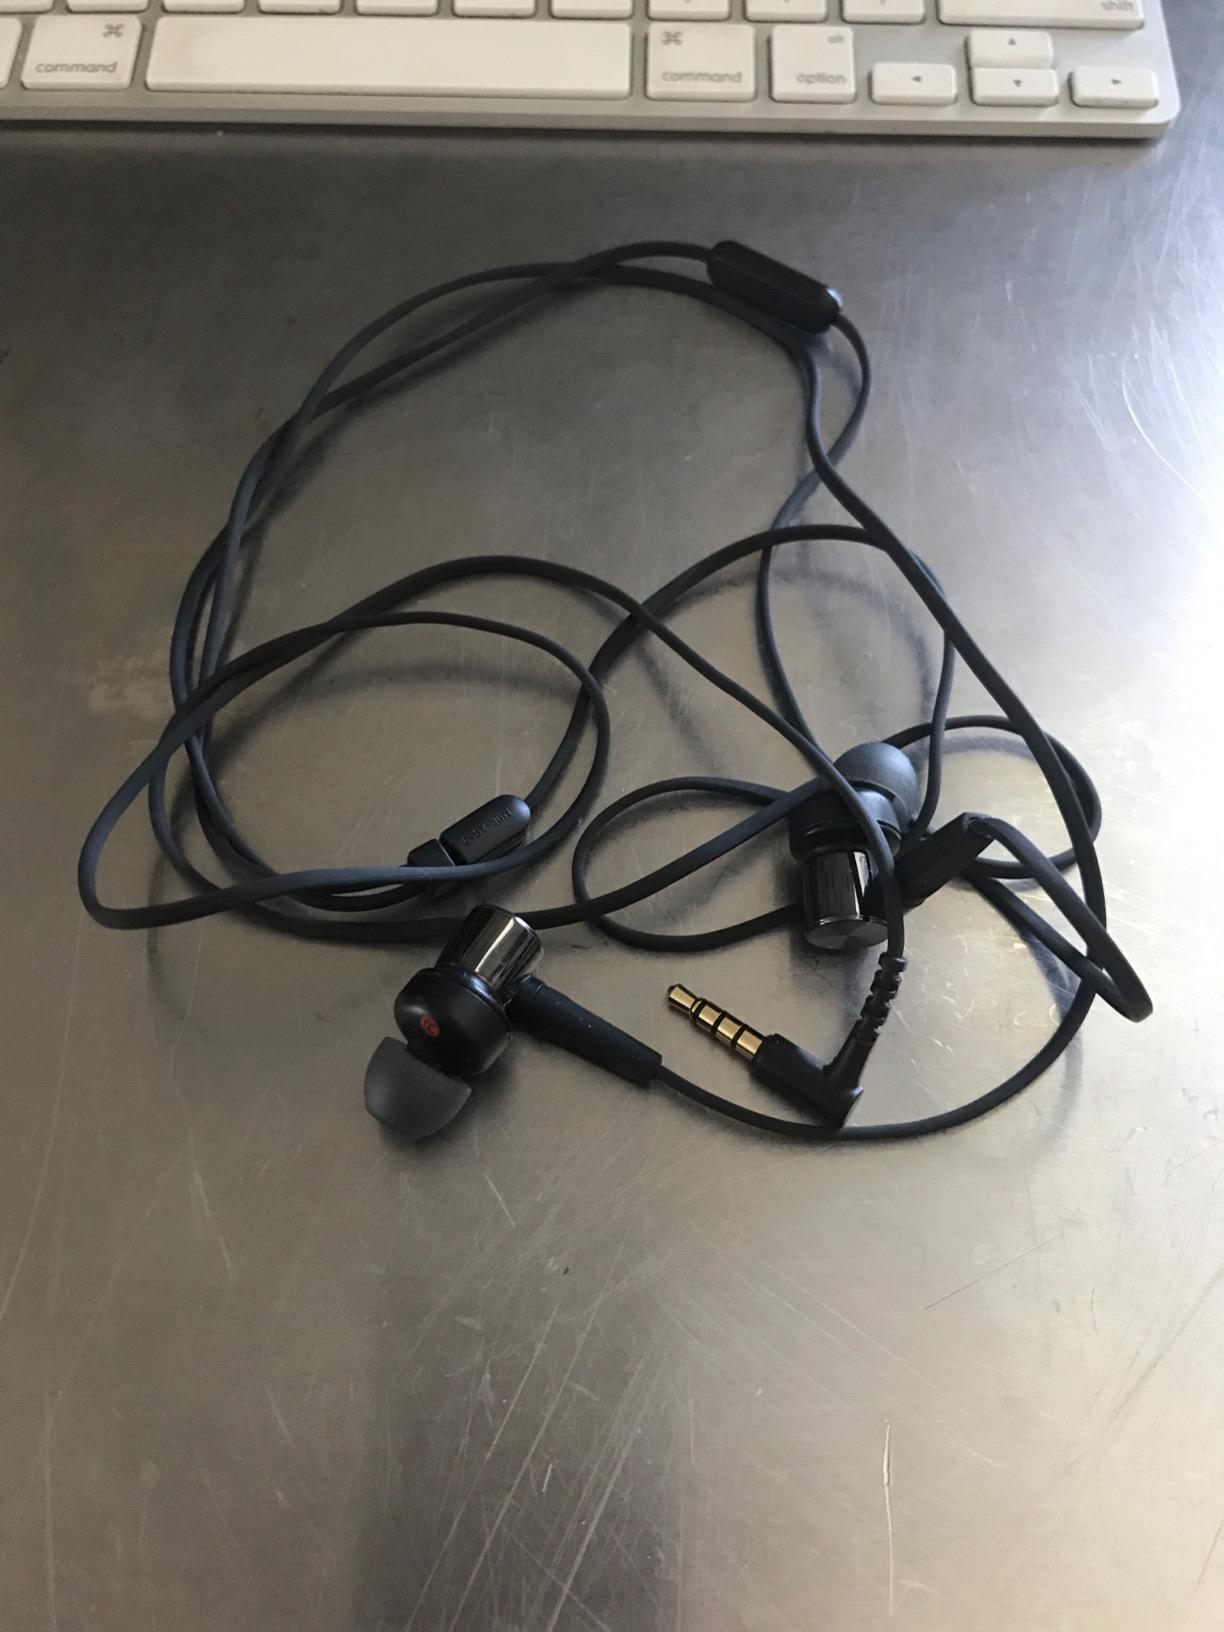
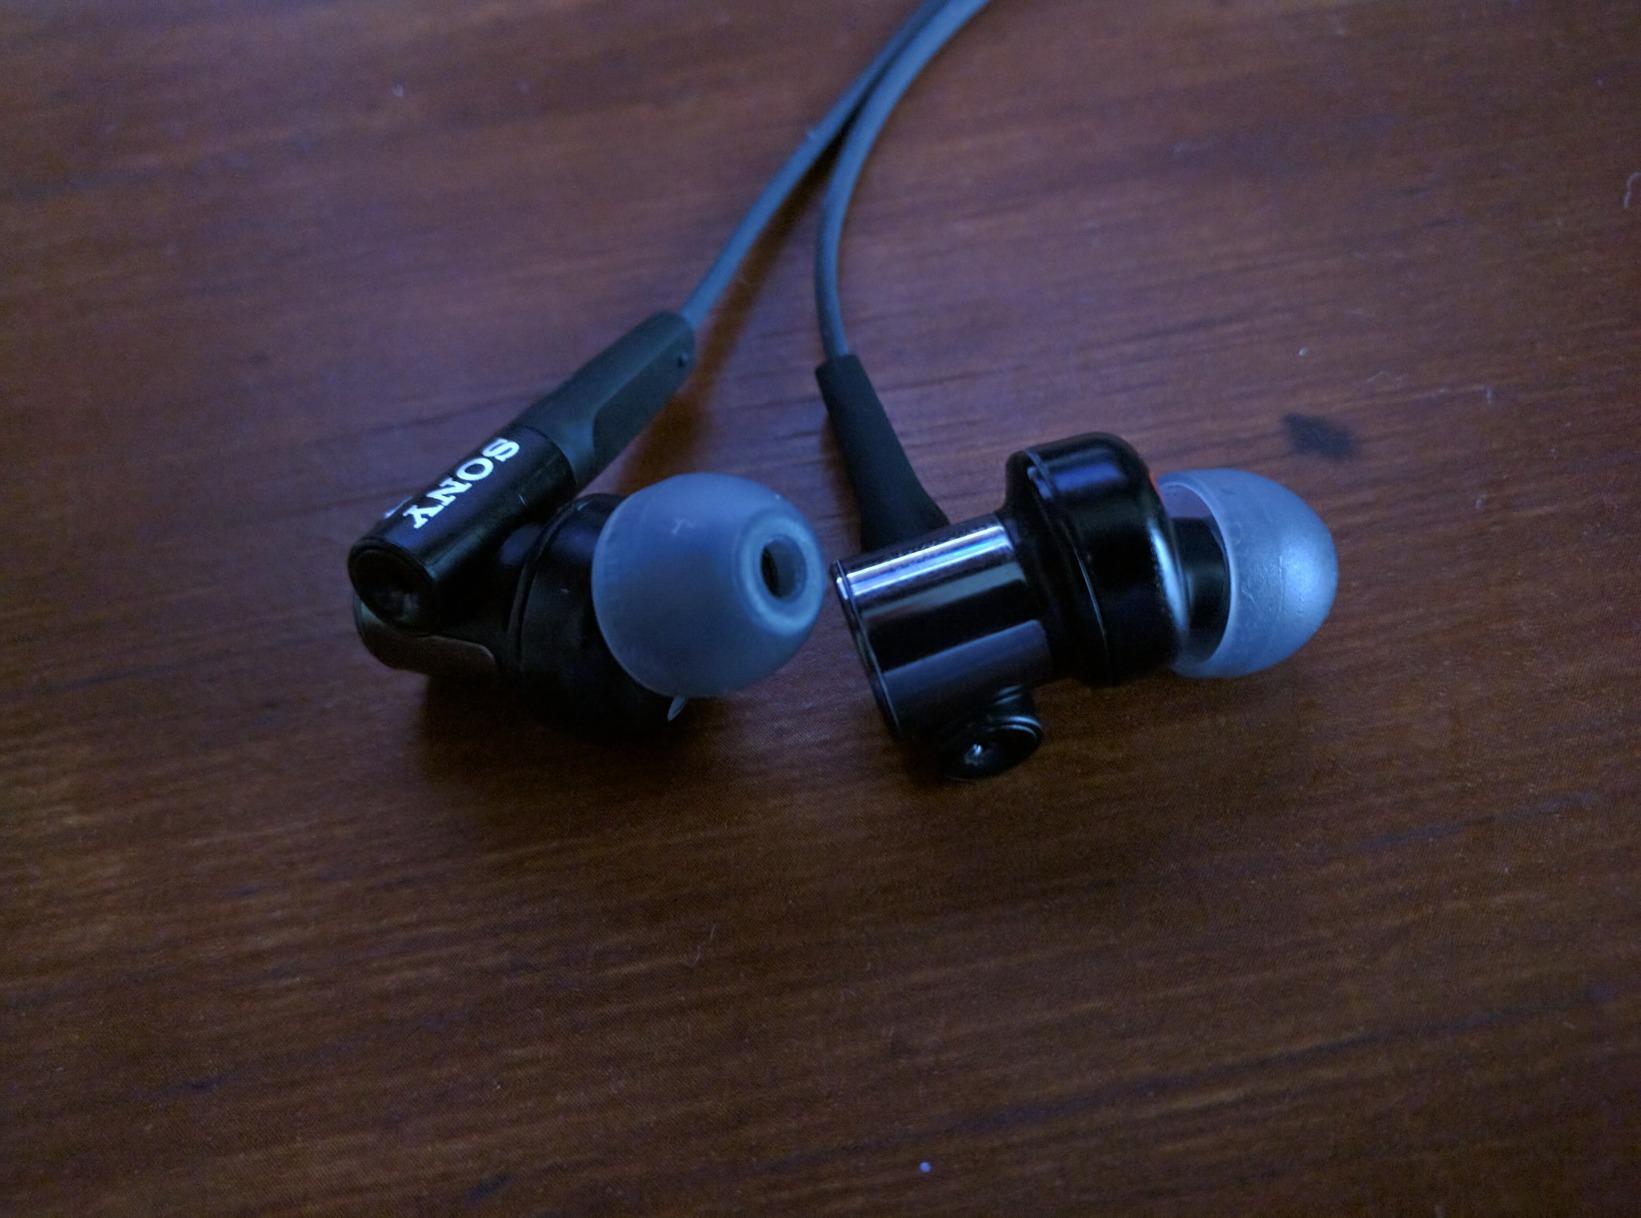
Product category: headphones
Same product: yes